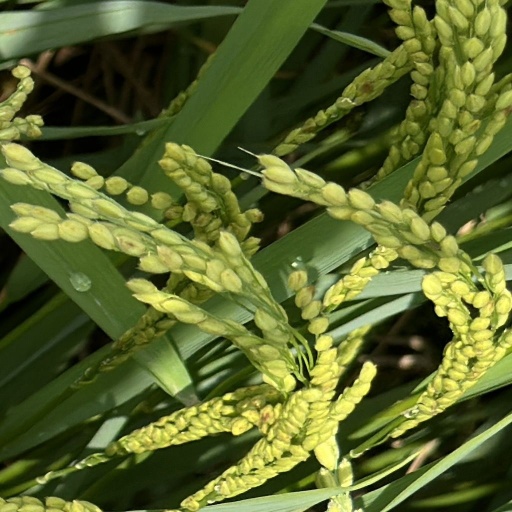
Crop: rice